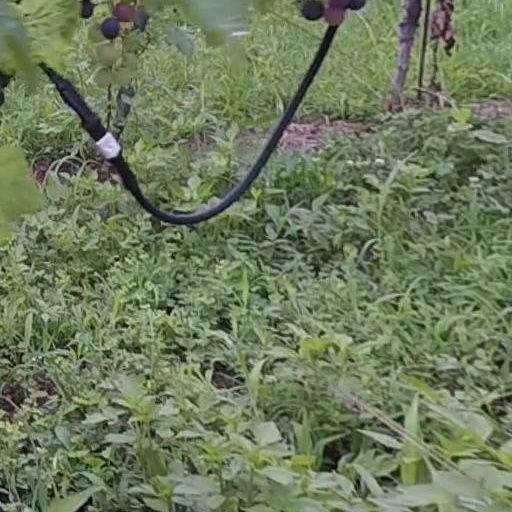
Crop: grape